Roadway Express

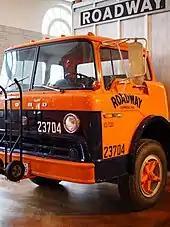
A vintage Roadway Express truck

In 1930 in Akron, Ohio, Carroll Roush and Charles "Chick" Morrison founded R & M Transportation to serve the city's rubber industry by transporting tires from Akron manufacturers to automobile companies. Roush's brother, Galen Roush, joined the company soon after its founding. Then, in December of 1930, the Roush brothers founded another company, Roadway Express, Inc. Roadway quickly outgrew R & M, and the latter was merged into the former in 1932. While Roadway began with an owner-operator model and primarily focused on truckload shipments, by the mid-1940s, it had shifted entirely to company-owned vehicles and mostly to less-than-truckload (LTL) shipping. Roadway became a publicly traded company in 1956 when Carroll Roush sold his shares to the public. In subsequent years, it expanded across the United States and by 1982 was operating over 500 terminals nationwide.